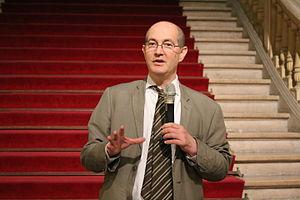
Bibliothèques Sans Frontières - Ideas Box à la Mairie du 10e, Paris.